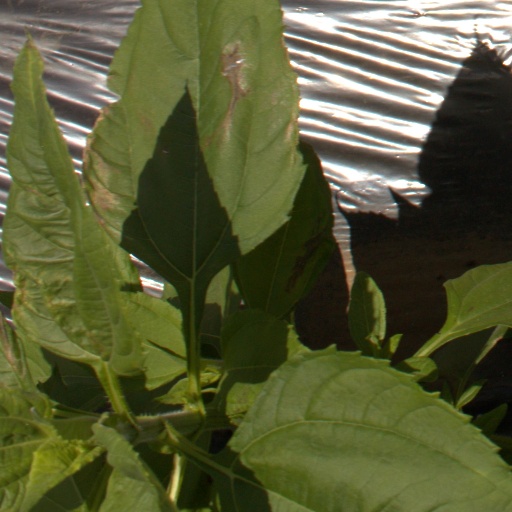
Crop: Jerusalem artichoke